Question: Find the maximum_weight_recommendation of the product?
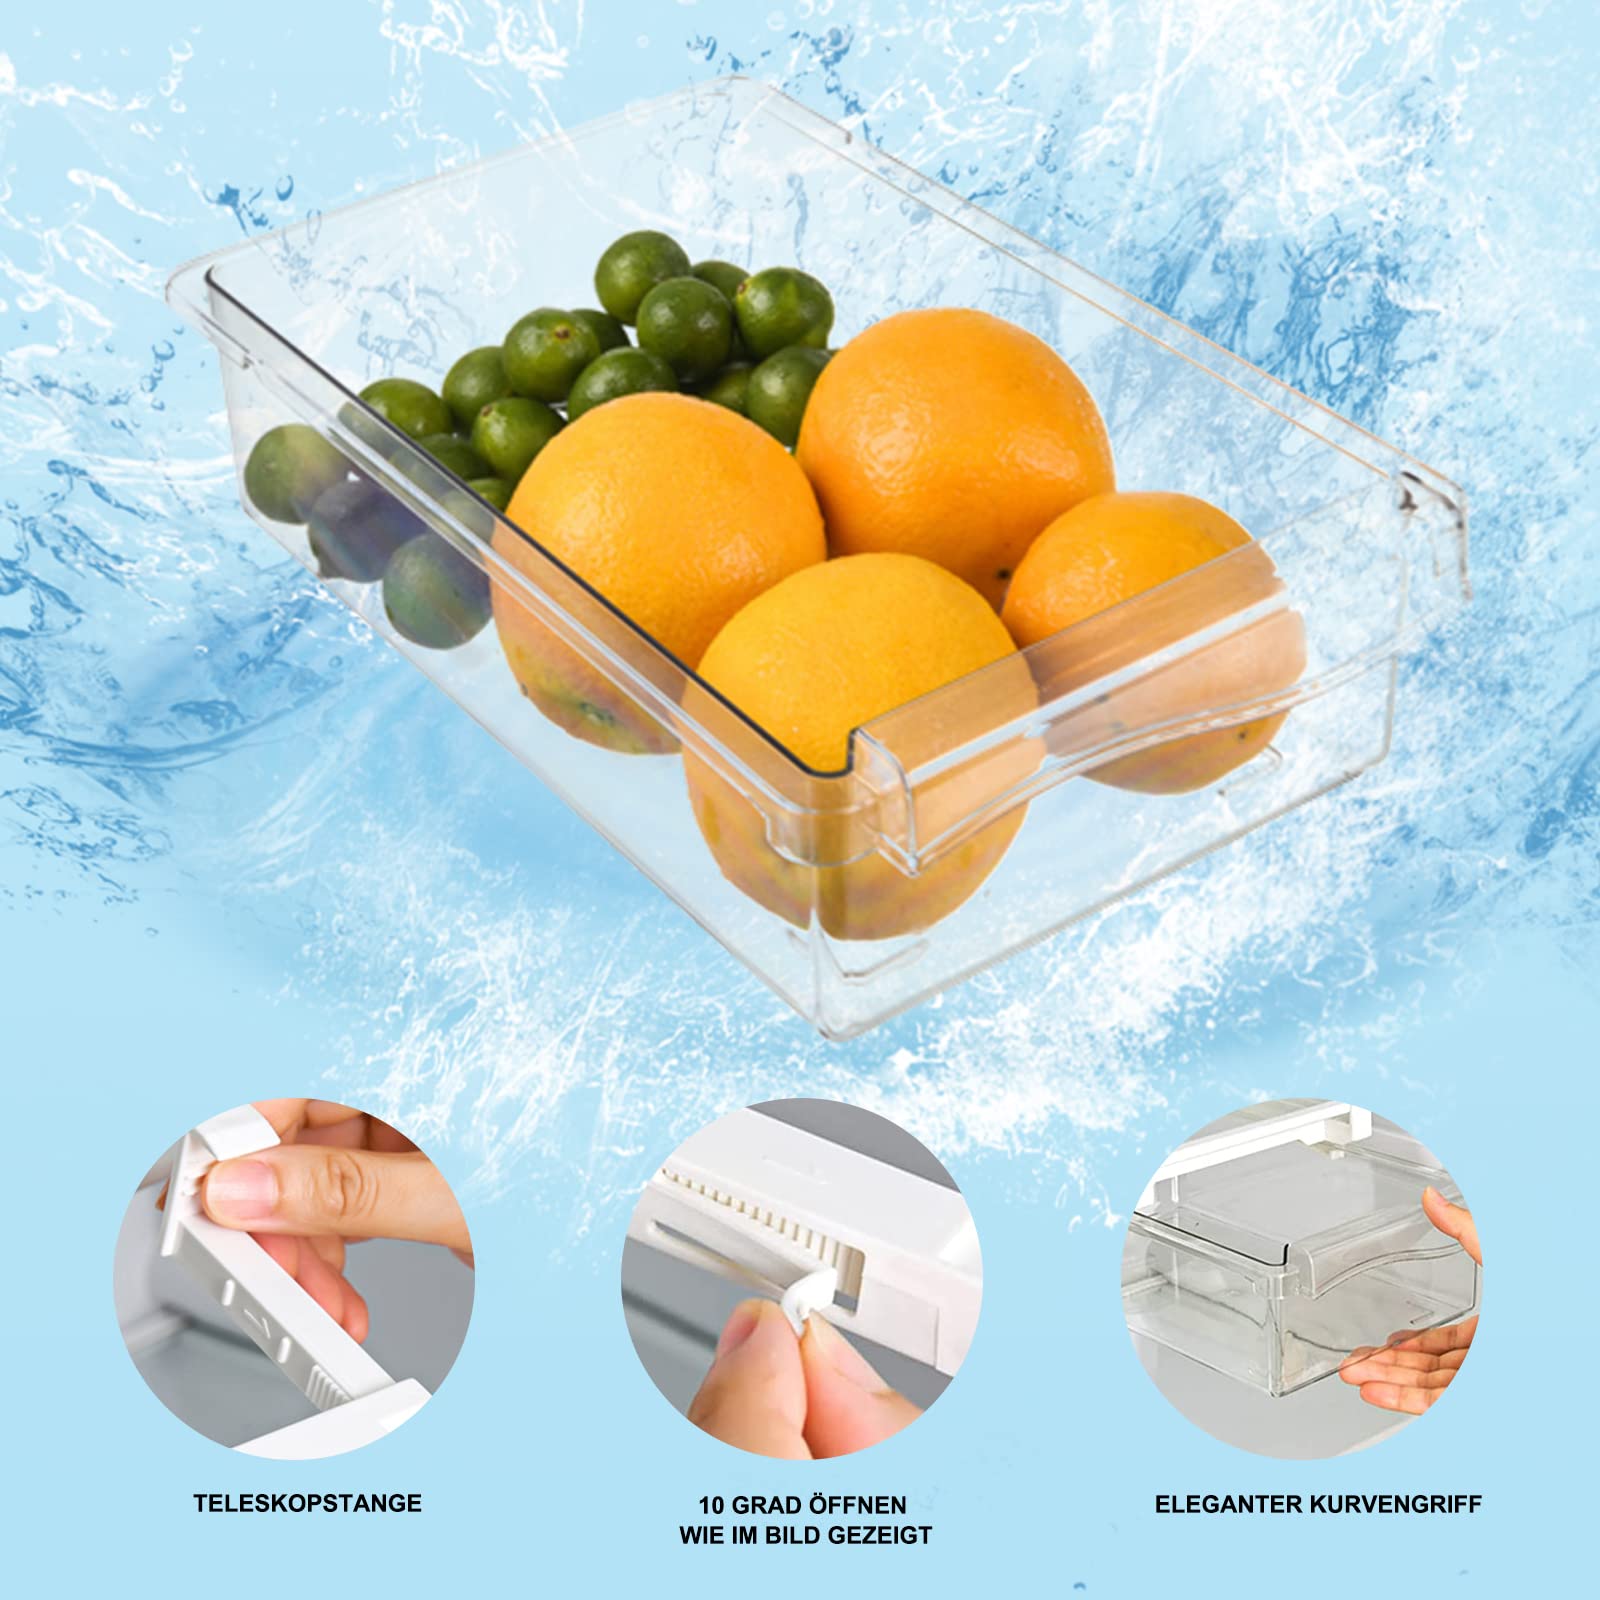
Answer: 10.0 gram